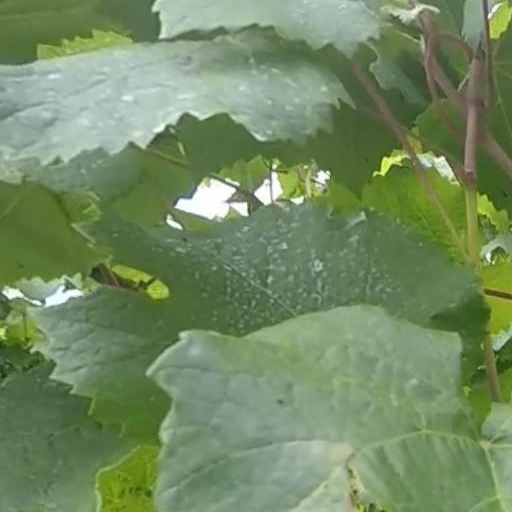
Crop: grape